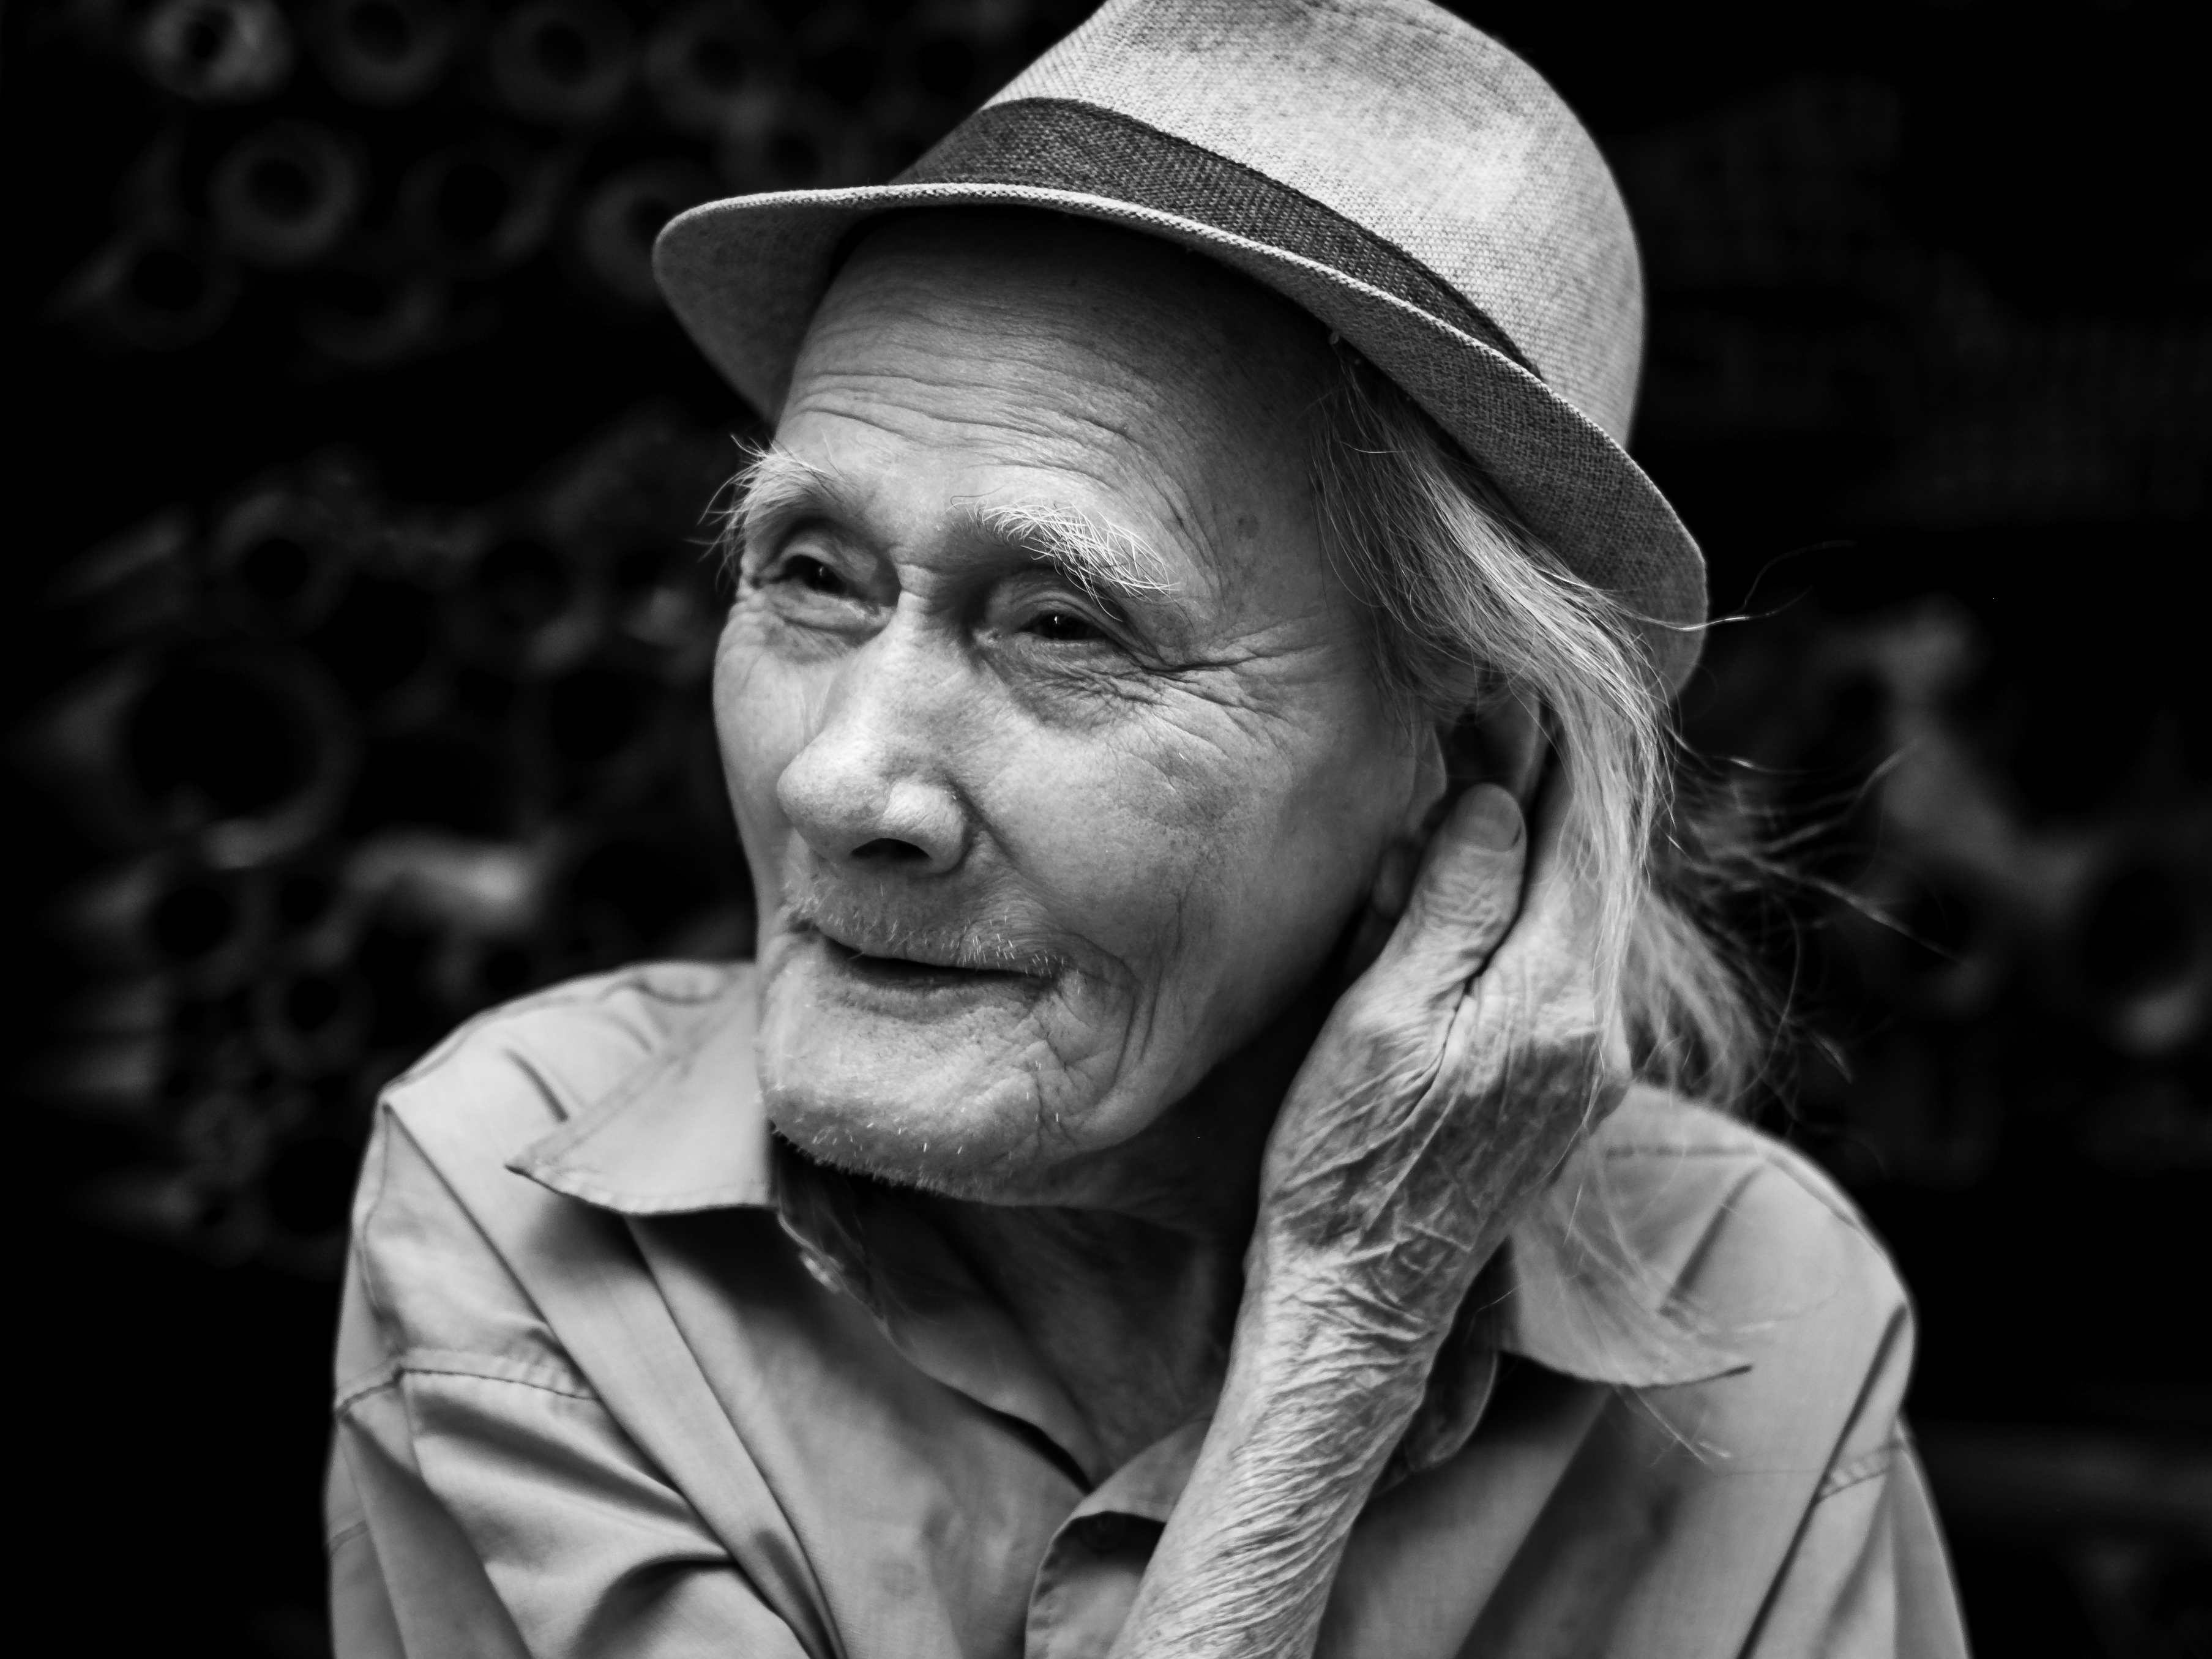
hand, man, person, black and white, people, street, photography, old, city, explore, hut, male, portrait, hat, clothing, black, monochrome, facial expression, smiling, smile, streetphotography, flickr, bw, blackandwhite, face, candid, creativecommons, gentleman, head, stadt, photograph, sw, alt, schwarzweis, gesicht, kopf, clothes, portrt, vietnam, menschen, strase, unposed, ungestellt, strasenfotografie, mann, erwachsener, fujixt1, fujifilmxt1, adult, streettog, tog, bekleidung, kleidung, querformat, landscapeformat, 43, friendly, hanoi, freundlich, lchelnd, monochrome photography, portrait photography, film noir